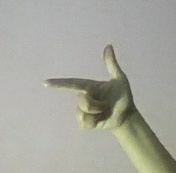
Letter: yaa